Economic history of Spain

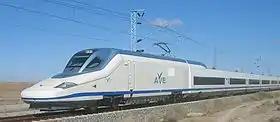
Talgo 350 high-speed service, Madrid - Valencia

The country was confronted with very high unemployment, entrenched by its then rigid labour market. However the economy began to recover during the first José María Aznar administration (1996-2000), driven by a return of consumer confidence, increased private consumption and liberalization and deregulation reforms aiming to reduce the state's role in the market place. Unemployment at 7.6% (October 2006) represented a significant improvement from the 1980s levels and a better rate than the one of Germany or France at the time. Devaluations of the peseta during the 1990s made Spanish exports more competitive.